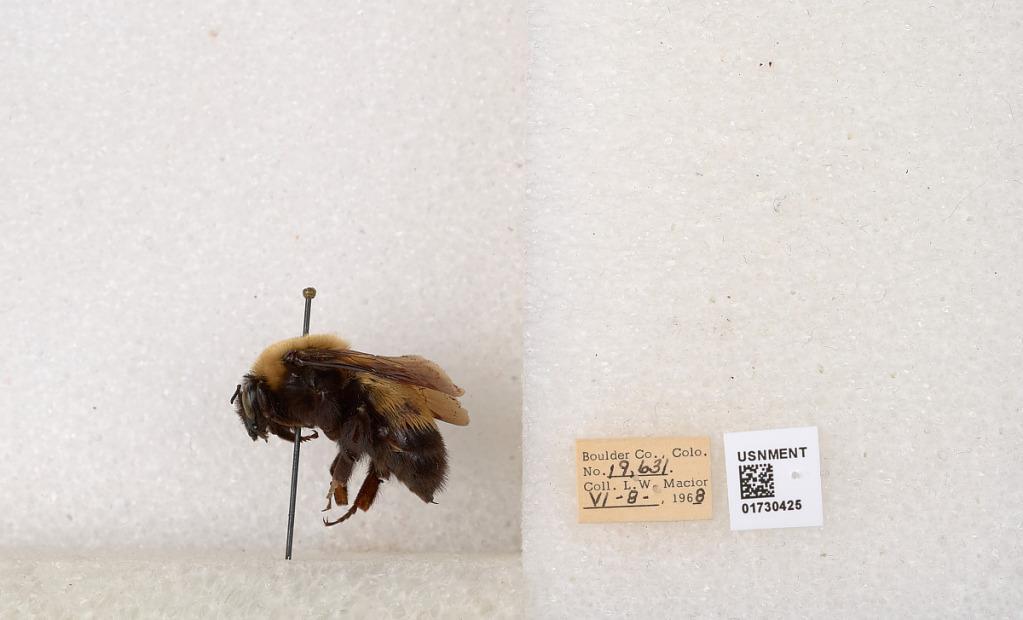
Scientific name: Bombus (Bombus) nevadensis Cresson
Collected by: L. Macior
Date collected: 1968-6-8
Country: United States
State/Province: Colorado
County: Boulder
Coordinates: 40.0925, -105.358